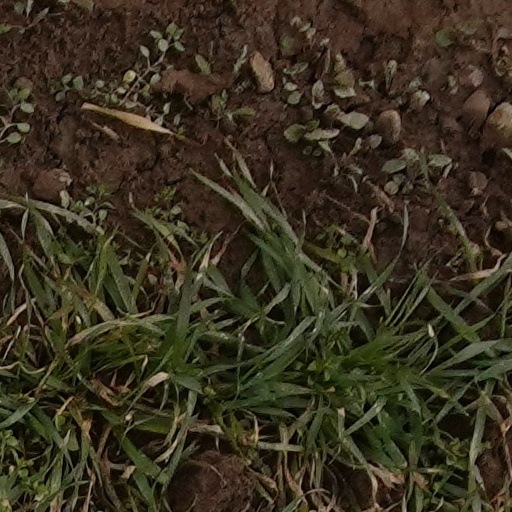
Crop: wheat